Anatolian beyliks

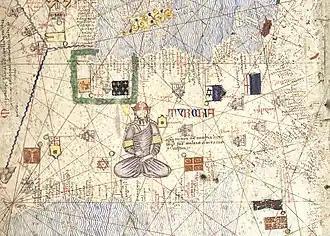
Anatolian Beyliks in the "Catalan Atlas" (1375). The caption next to the seated ruler reads: "Asia Minor also called Turkey, where there are many cities and castles." The map is shown upside down.

Following the 1071 Seljuk victory over the Byzantine Empire at the Battle of Manzikert and the subsequent conquest of Anatolia, Oghuz Turkic clans began settling in present-day Turkey. The Seljuk Sultanate of Rum's central power established in Konya was largely as a result of using these clans under appointed "beys" called "uç bey" or "uj begi" (especially in border areas to ensure safety against the Byzantines); "uç" is a Turkish term that denotes a border or frontier territory equivalent to marches, with the similar term margrave used in other parts of Europe. These clans, led by "beys", would receive military and financial support from the Seljuks in return for their fealty.